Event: Nepal Earthquake
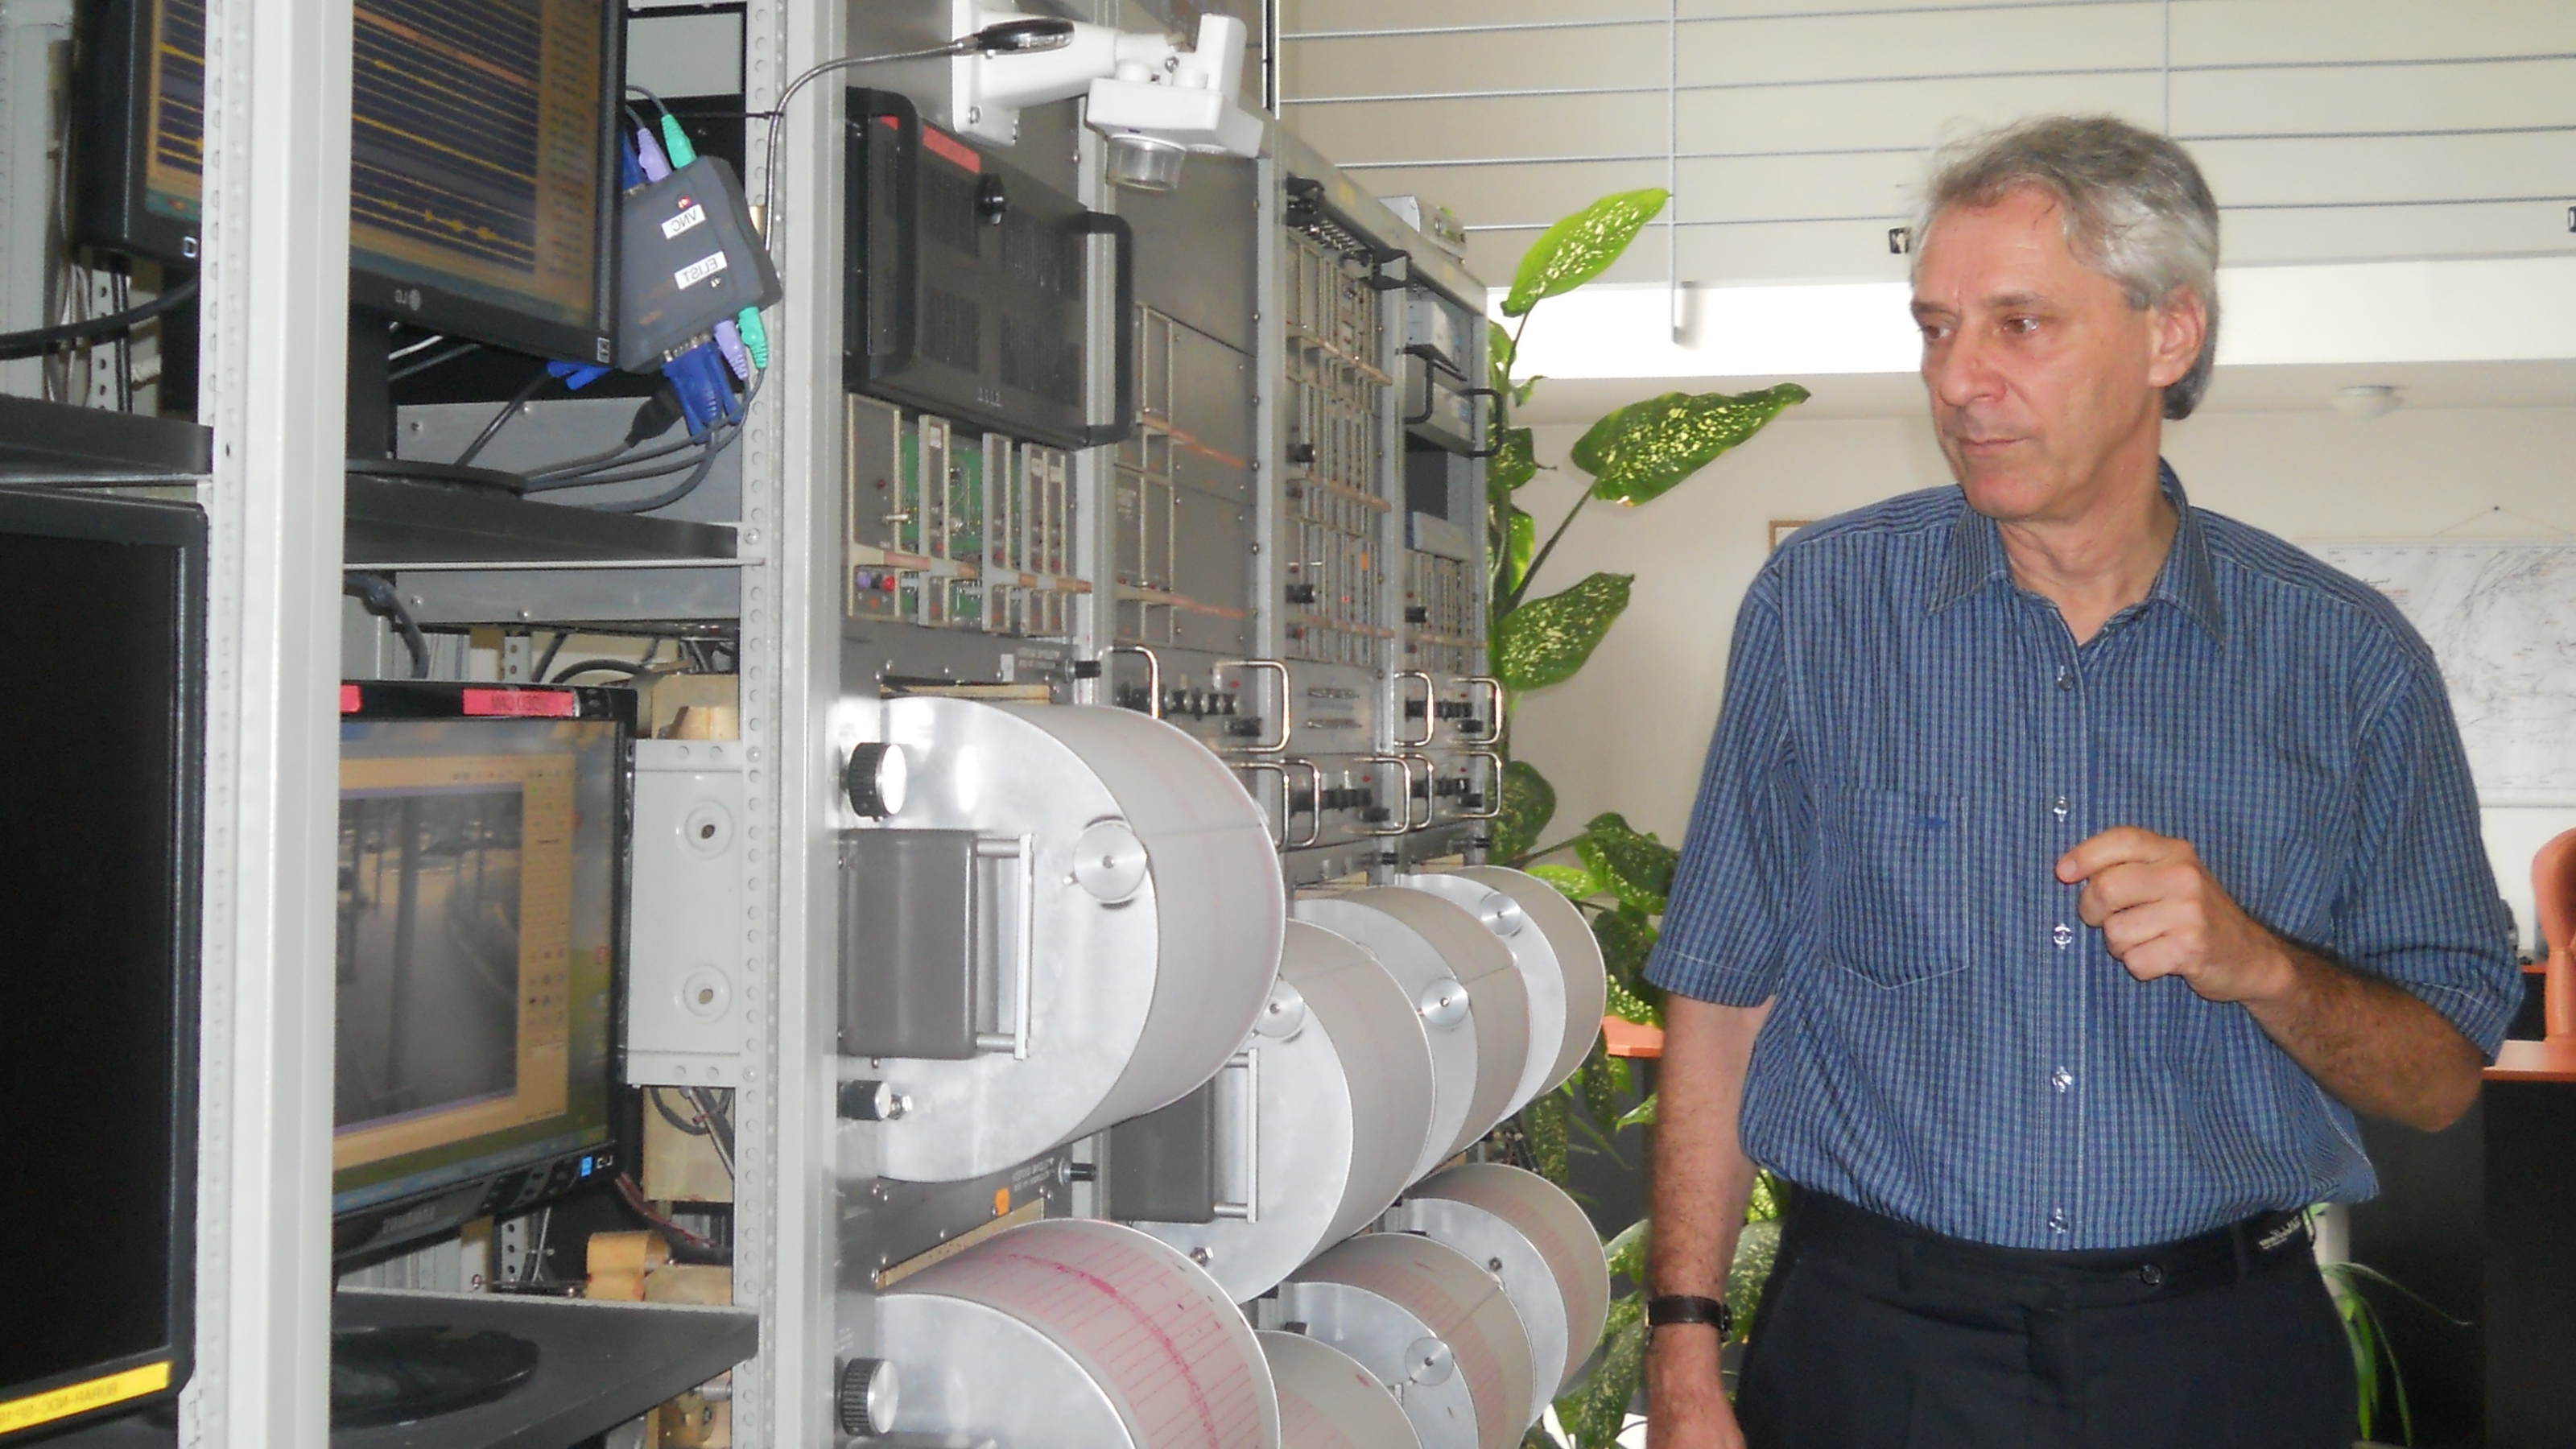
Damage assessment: no_damage